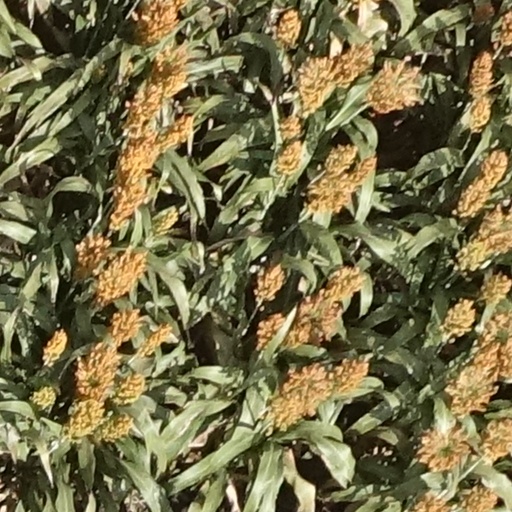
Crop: sorghum